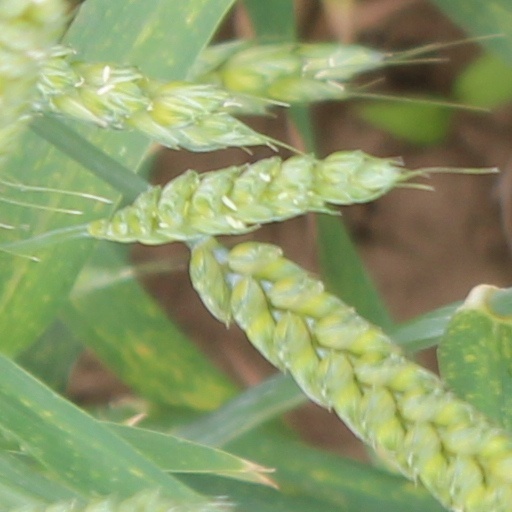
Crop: wheat